Rear-engine design

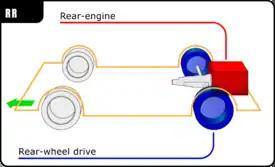
Rear-engine position / Rear-wheel drive

Rear-engined vehicles almost always have a rear-wheel drive car layout, but some are four wheel drive. This layout has the following features: